Emma Thompson

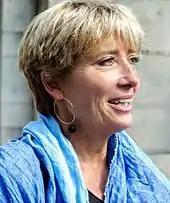
Thompson at the 2014 Climate March in London

Thompson was living alone as her relationship with Branagh deteriorated and she became depressed. While filming "Sense and Sensibility" in 1995, she began a relationship with her co-star Greg Wise. On how she was able to overcome her depression, she stated, "Work saved me and Greg saved me. He picked up the pieces and put them together again." The couple have a daughter, Gaia, who was conceived via in vitro fertilisation when Thompson was 39.